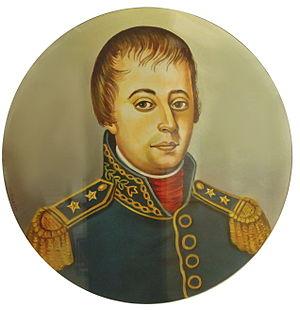
Michel Reneauld, né le 5 juin 1760 à Sarrelouis, mort le 2 septembre 1826 à Sarrelouis, est un général de division de la Révolution française.